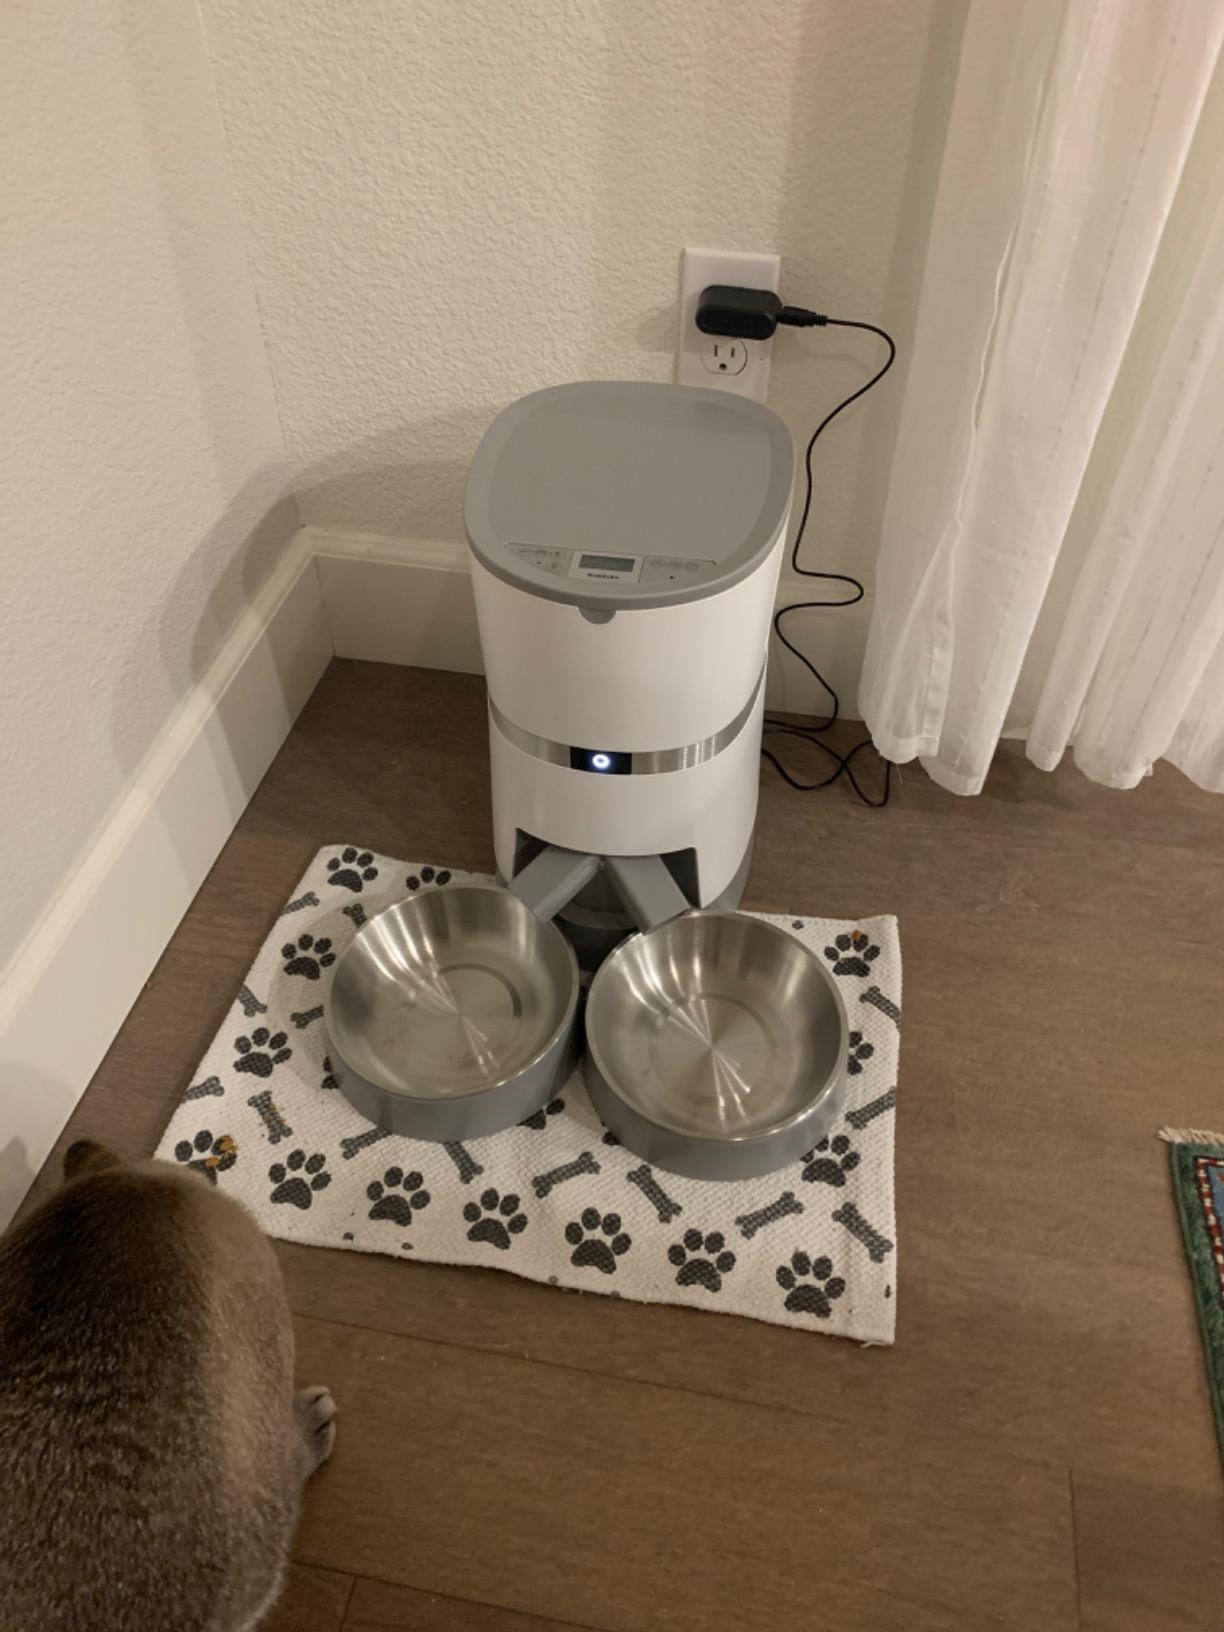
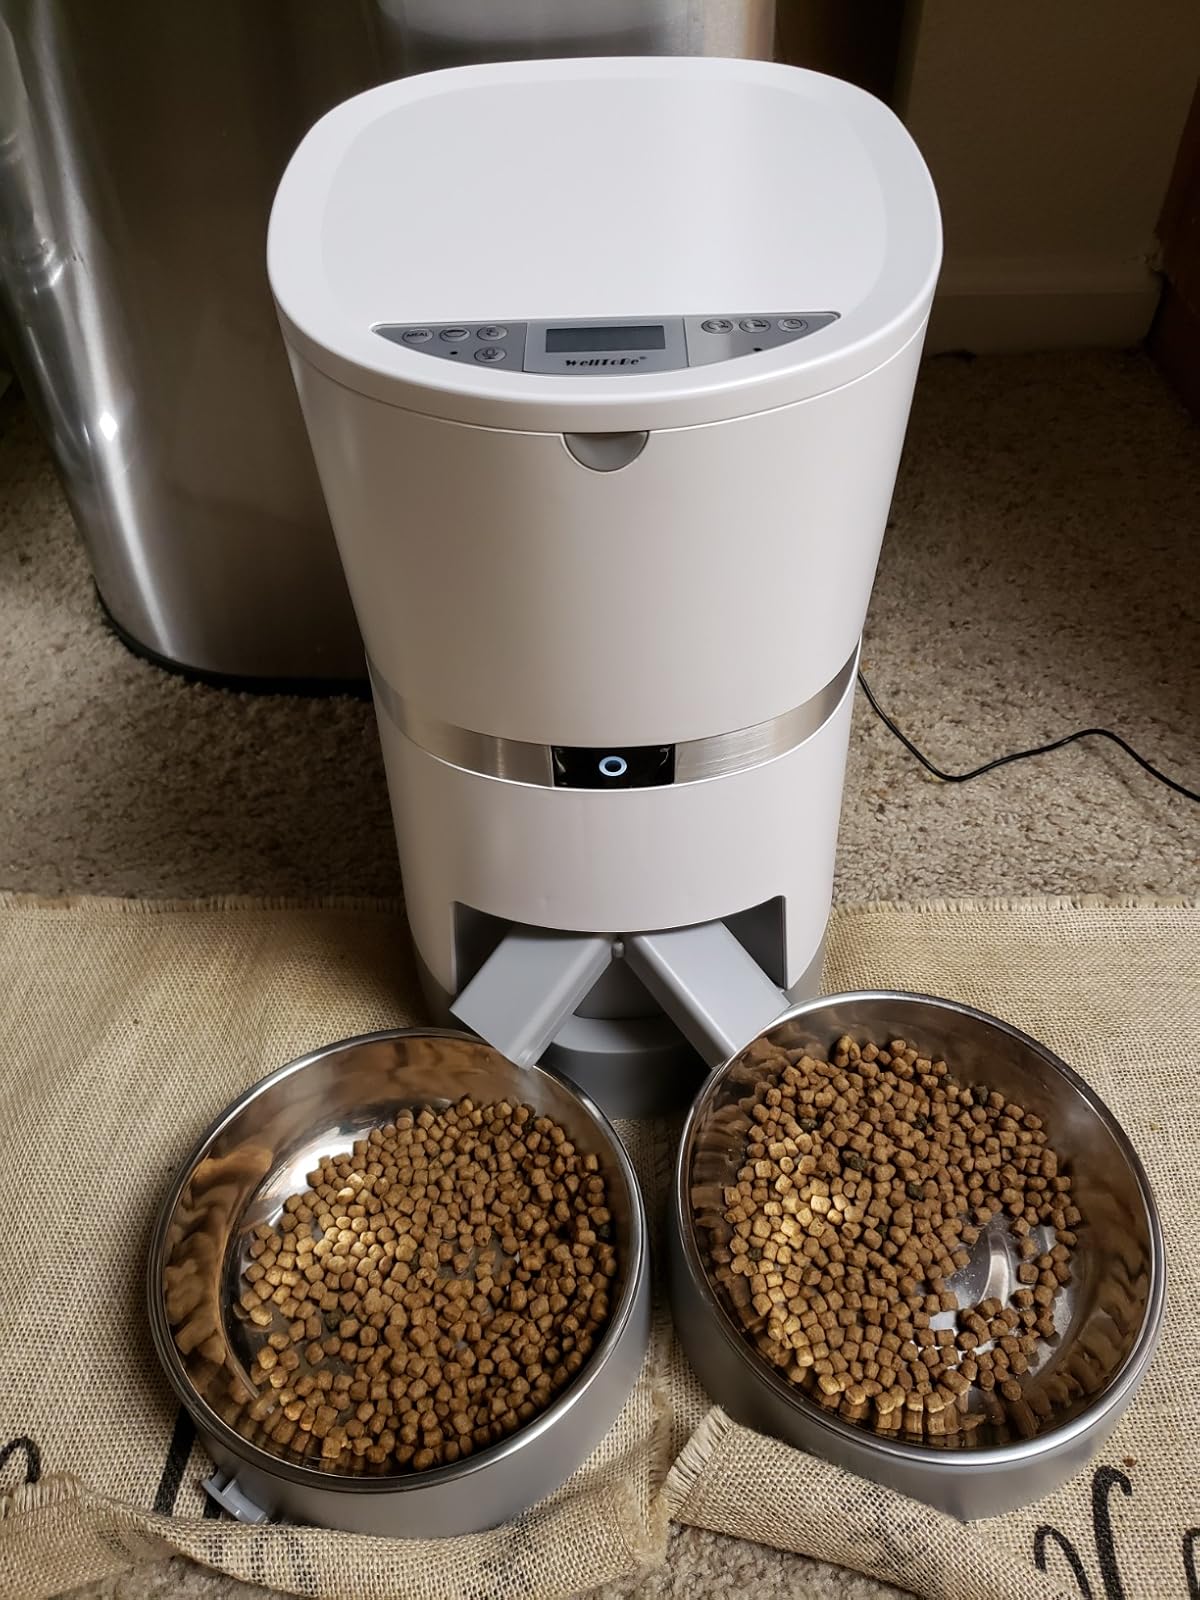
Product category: items_feeder
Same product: yes